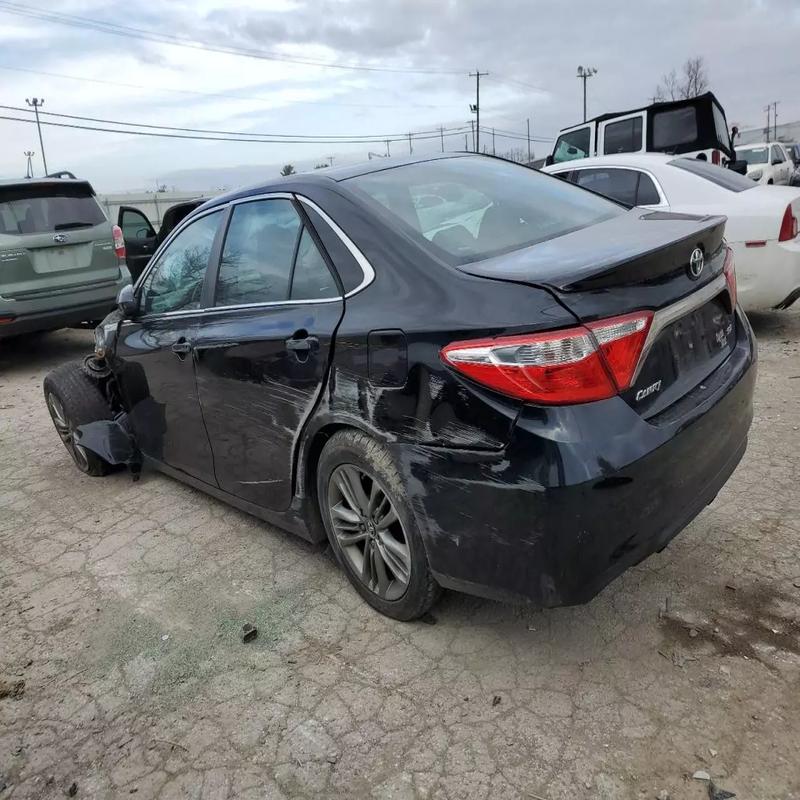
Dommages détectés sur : aile avant gauche, porte arrière gauche, aile arrière gauche, pare-choc arrière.
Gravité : majeur